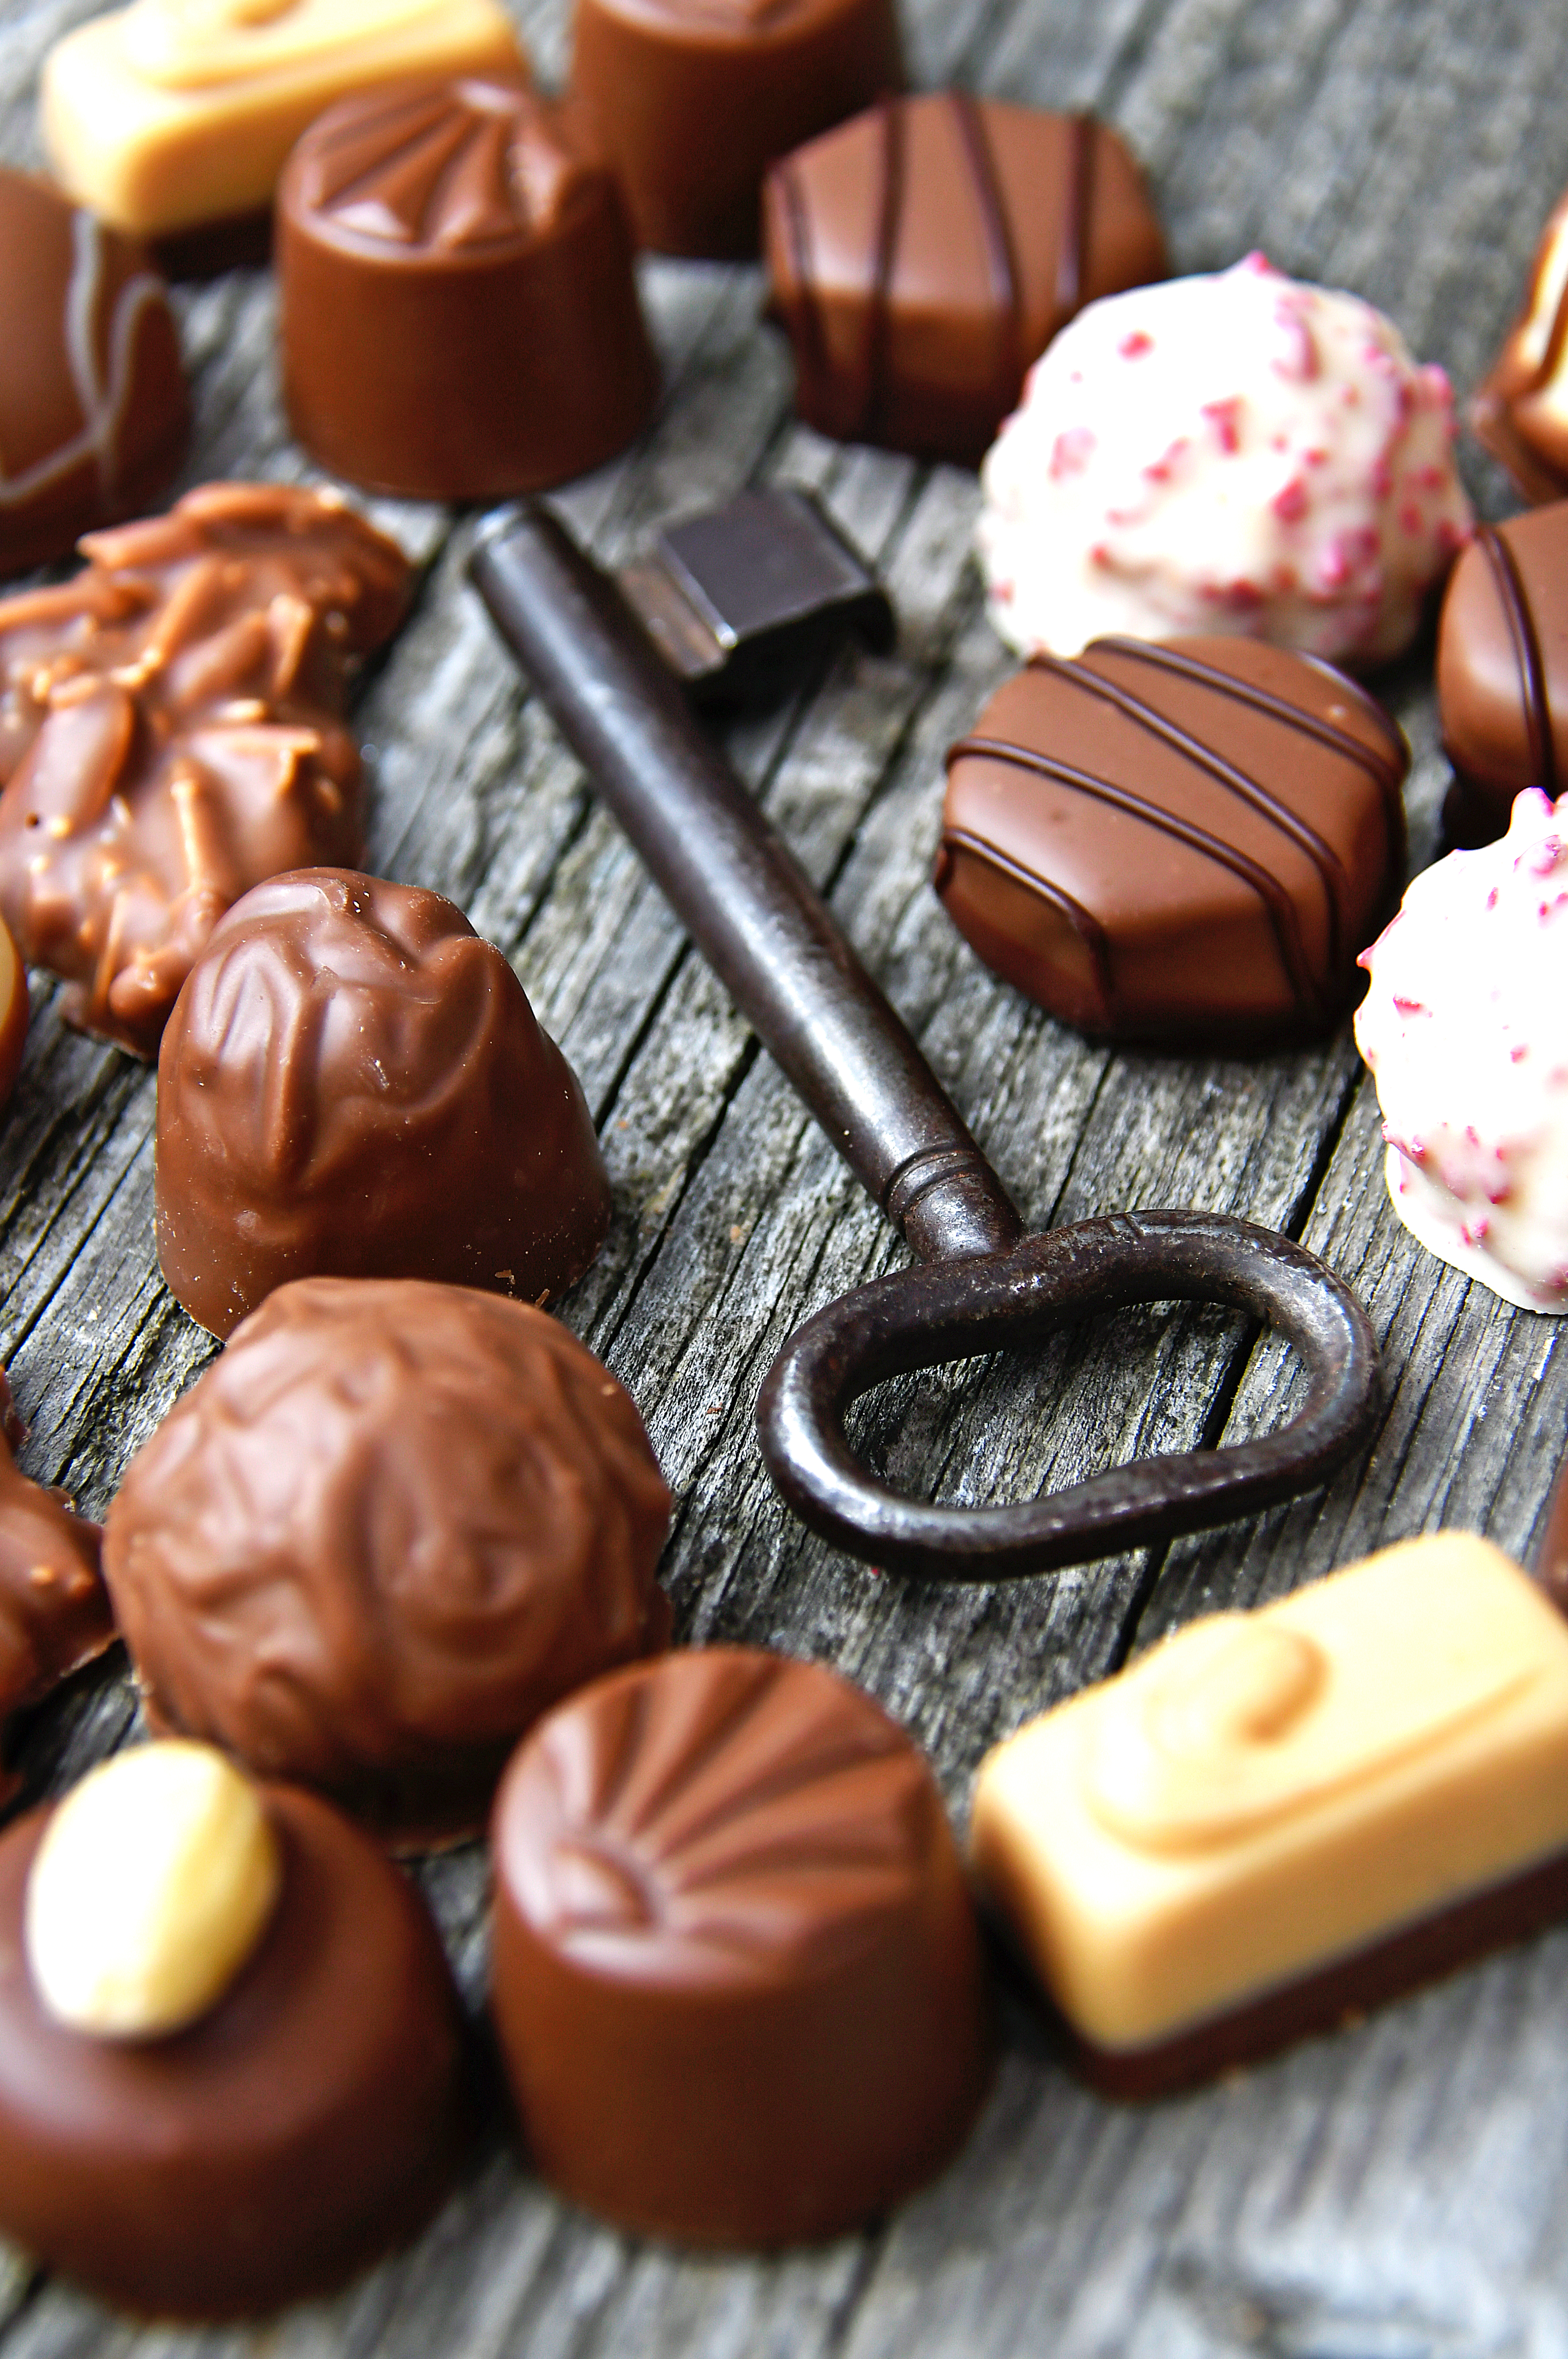
chocolate, day, valentines, background, valentine, food, candy, chocolates, sweet, praline, red, dessert, truffle, gift, white, dark, holiday, birthday, sugar, view, heart, gourmet, concept, top, happy, Giri choco, Honmei choco, sweetness, bonbon, cuisine, confectionery, chocolate truffle, petit four, Bourbon ball, dish, baking, chocolate coated peanut, toffee, snack, dominostein, baked goods, caramel, ganache, ingredient, chocolate bar, finger food, recipe, lebkuchen